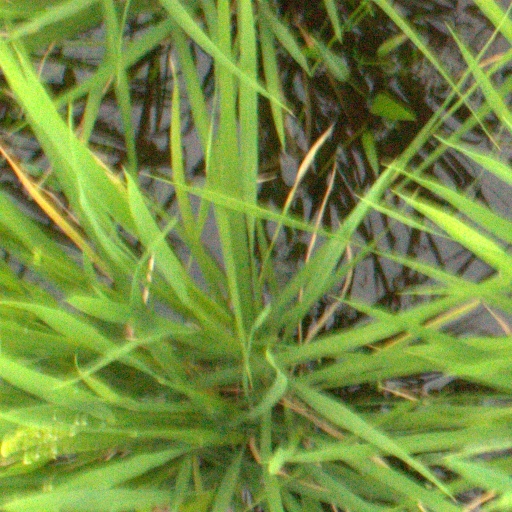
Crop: rice